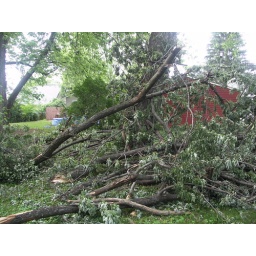
This picture probably shows the best what a mess is in the yard. The red building is our garage.